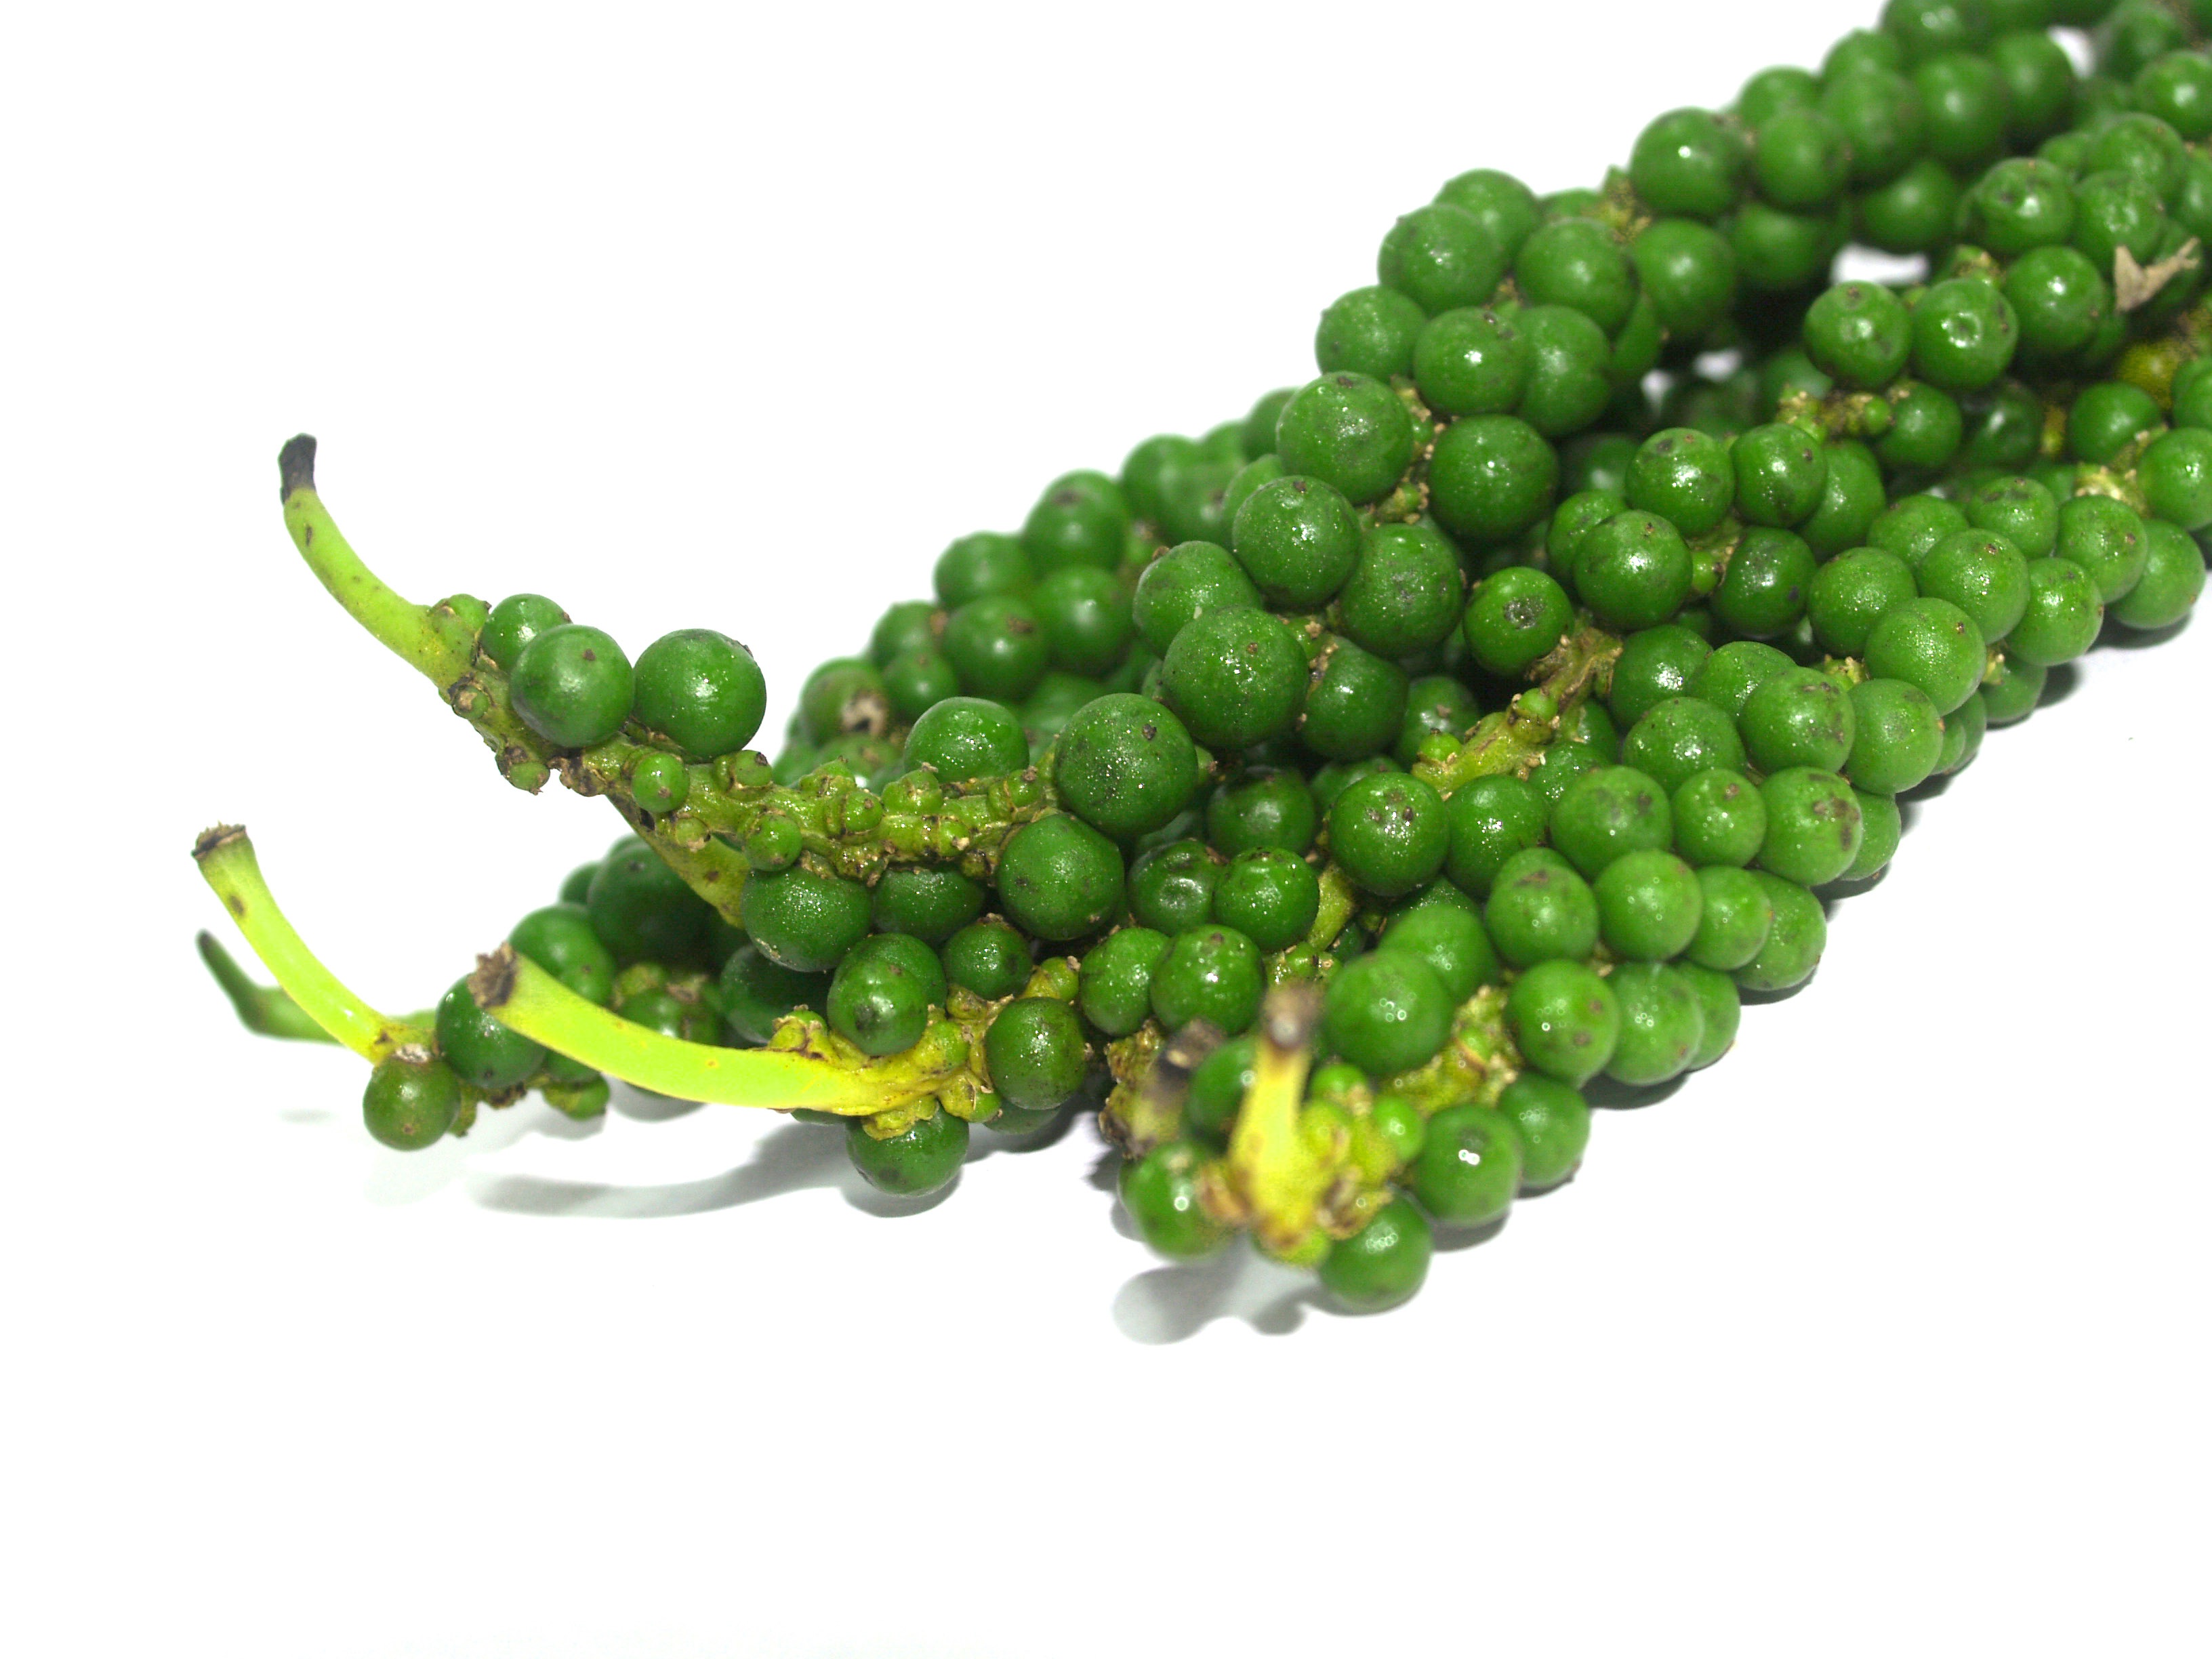
plant, grain, fruit, seed, round, flower, dry, pile, food, green, pepper, spice, cooking, ingredient, culinary, produce, vegetable, natural, corn, kitchen, black, gourmet, cuisine, circle, cook, pea, hot, spicy, bell pepper, antioxidant, hot pepper, supermarket, exotic, fragrant, aromatic, piper, flavor, curry, flowering plant, flavoring, savoury, drupe, black pepper, green pepper, peppercorn, land plant